The Peninsula Chicago

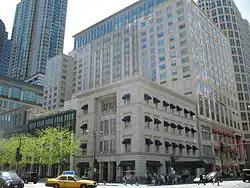
The Peninsula Hotel viewed from North Michigan Avenue

The Peninsula Chicago is a hotel located at the intersection of East Superior Street and North Michigan Avenue in Chicago, Illinois. The hotel is part of The Peninsula Hotels group based in Hong Kong. The Peninsula Hotel group's parent Hongkong and Shanghai Hotels, who already owned 92.5% of the Chicago property's shares, purchased the remainder of the shares that it did not already own in late 2009, giving it full ownership of the hotel.